Romantic literature

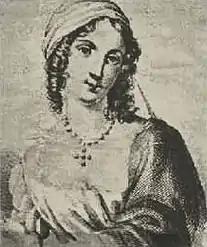
Italian poet Isabella di Morra, sometimes cited as a precursor of Romantic poets

Romanticism in Italian literature was a minor movement although some important works were produced; it began officially in 1816 when Germaine de Staël wrote an article in the journal "Biblioteca italiana" called "Sulla maniera e l'utilità delle traduzioni", inviting Italian people to reject Neoclassicism and to study new authors from other countries. Before that date, Ugo Foscolo had already published poems anticipating Romantic themes. The most important Romantic writers were Ludovico di Breme, Pietro Borsieri and Giovanni Berchet. Better known authors such as Alessandro Manzoni and Giacomo Leopardi were influenced by Enlightenment as well as by Romanticism and Classicism. An Italian romanticist writer who produced works in various genres, including short stories and novels (such as "Ricciarda o i Nurra e i Cabras"), was the Piedmontese Giuseppe Botero (1815–1885), devoting much of his career to Sardinian literature.